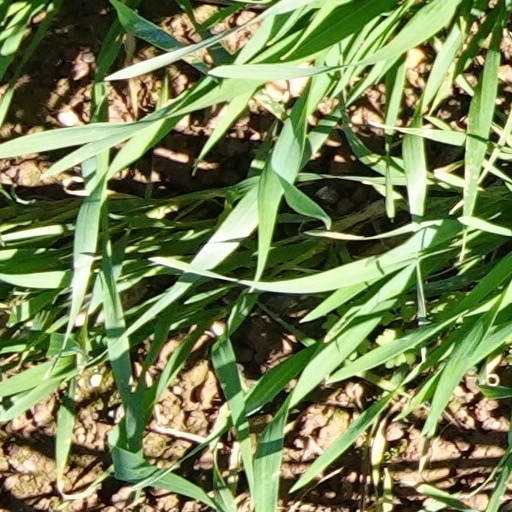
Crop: wheat